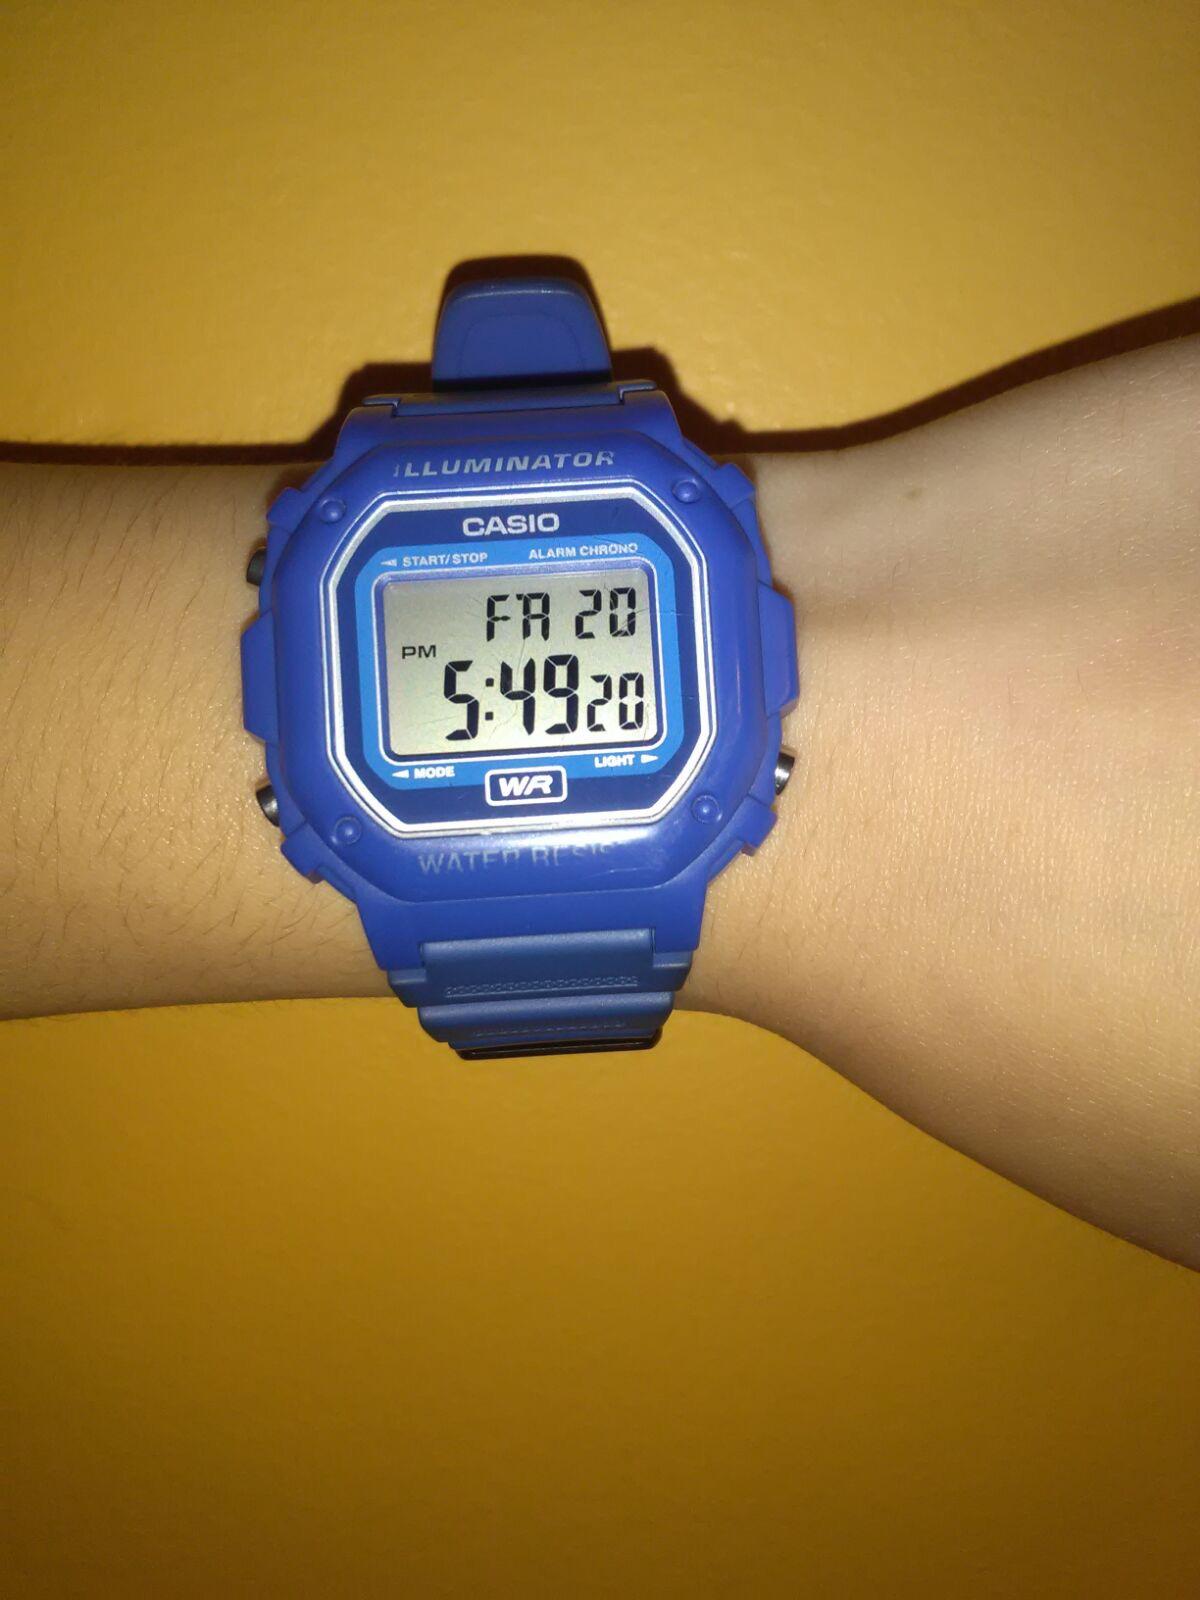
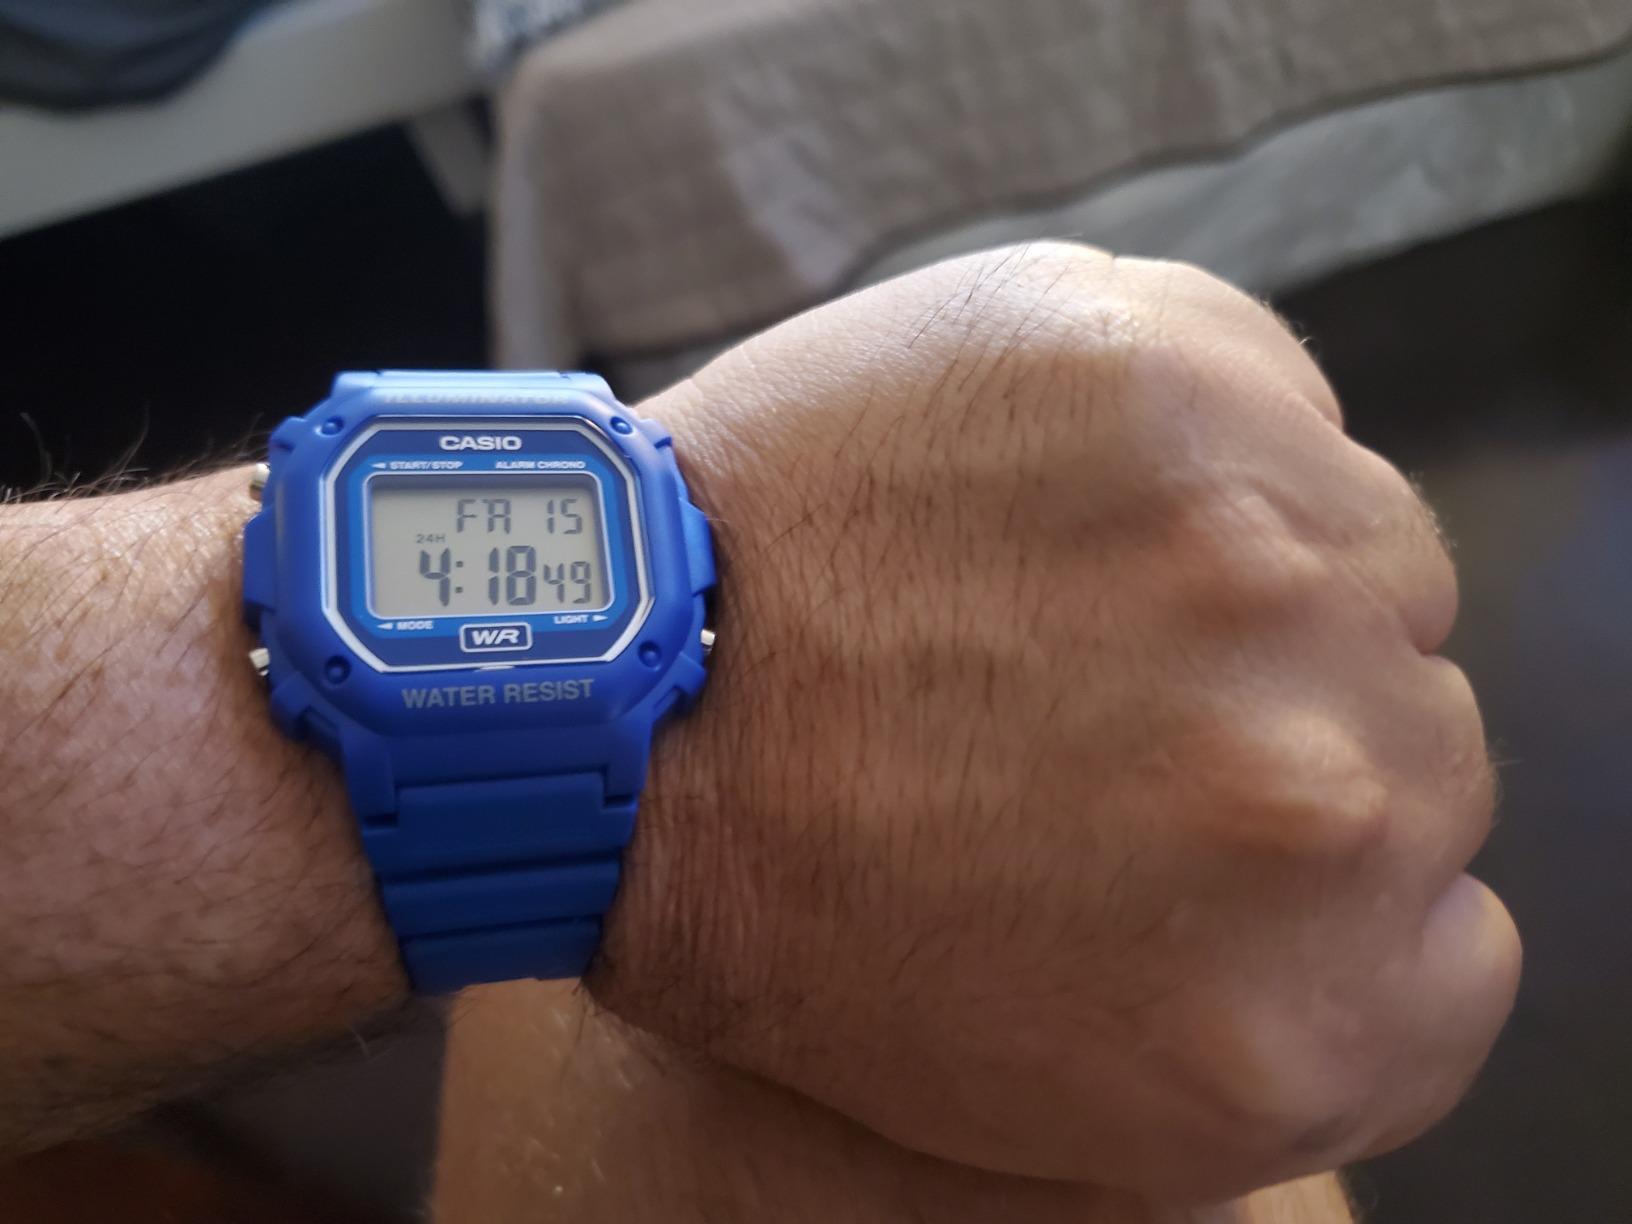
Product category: accessories_watch
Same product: yes